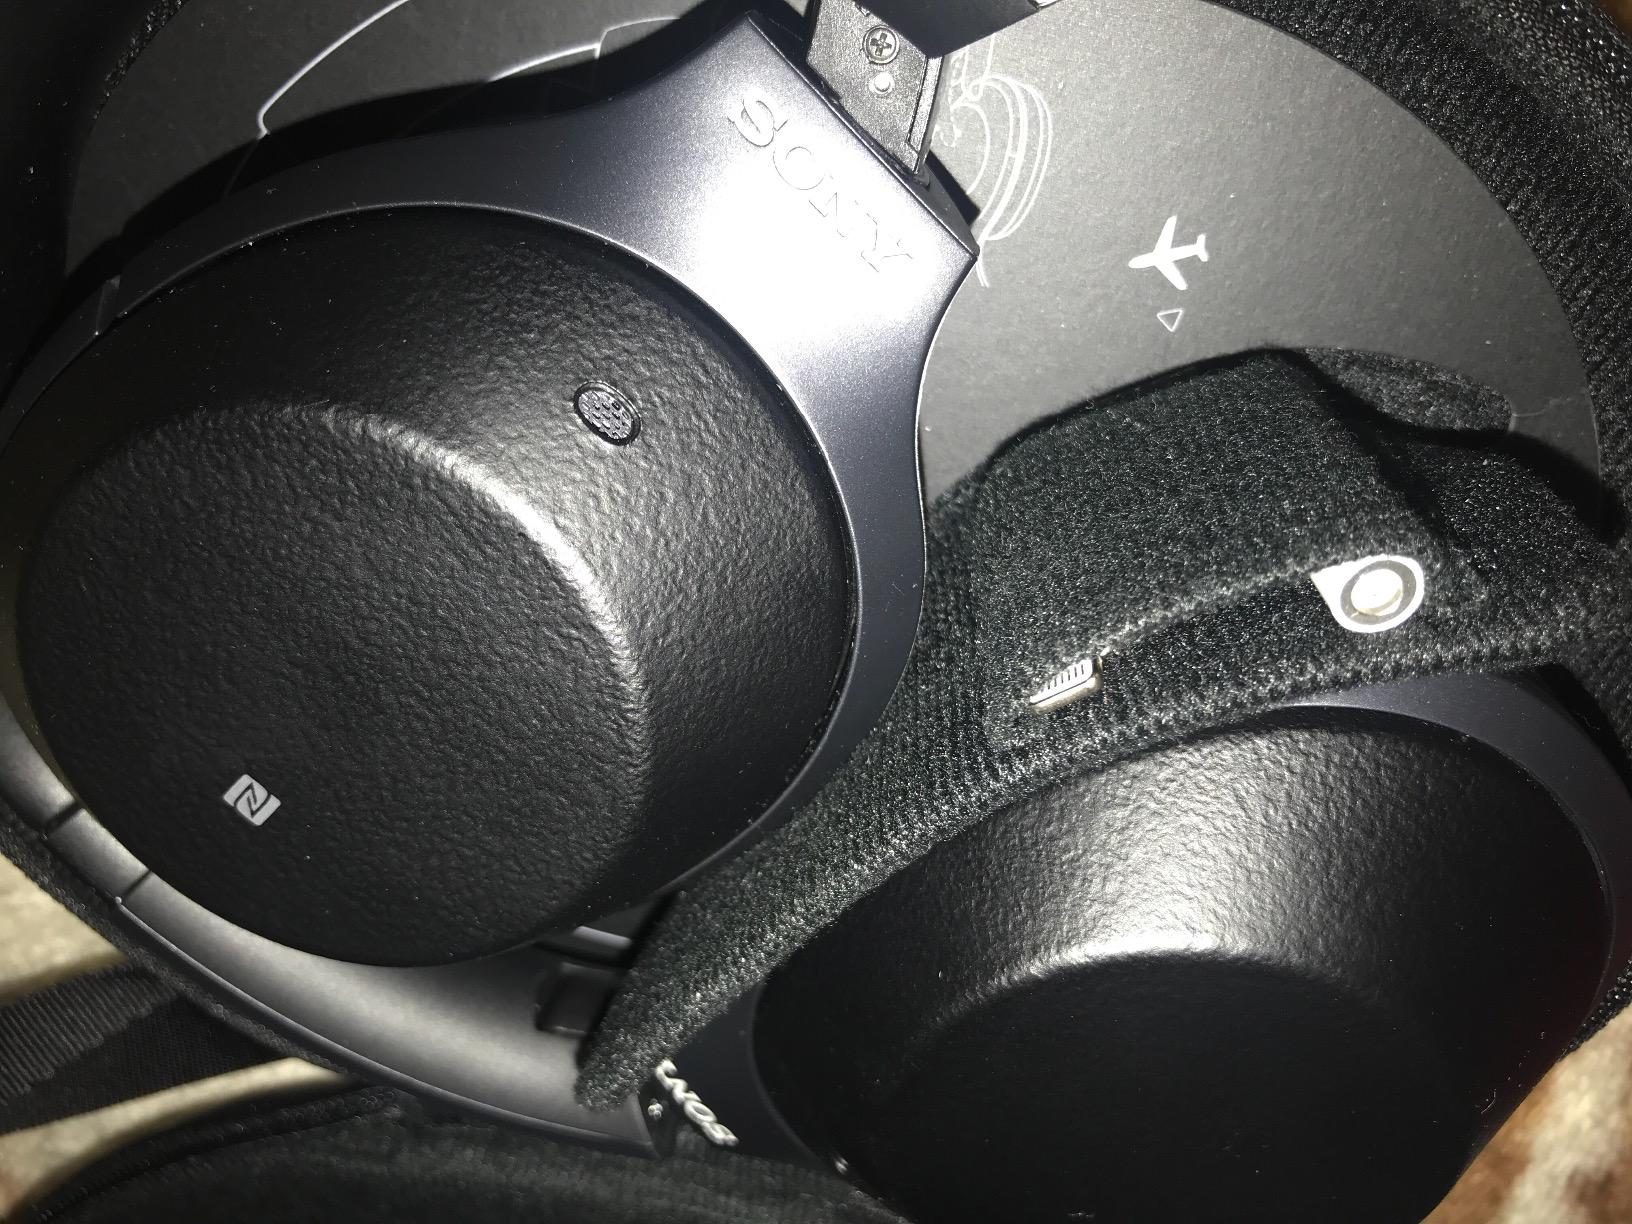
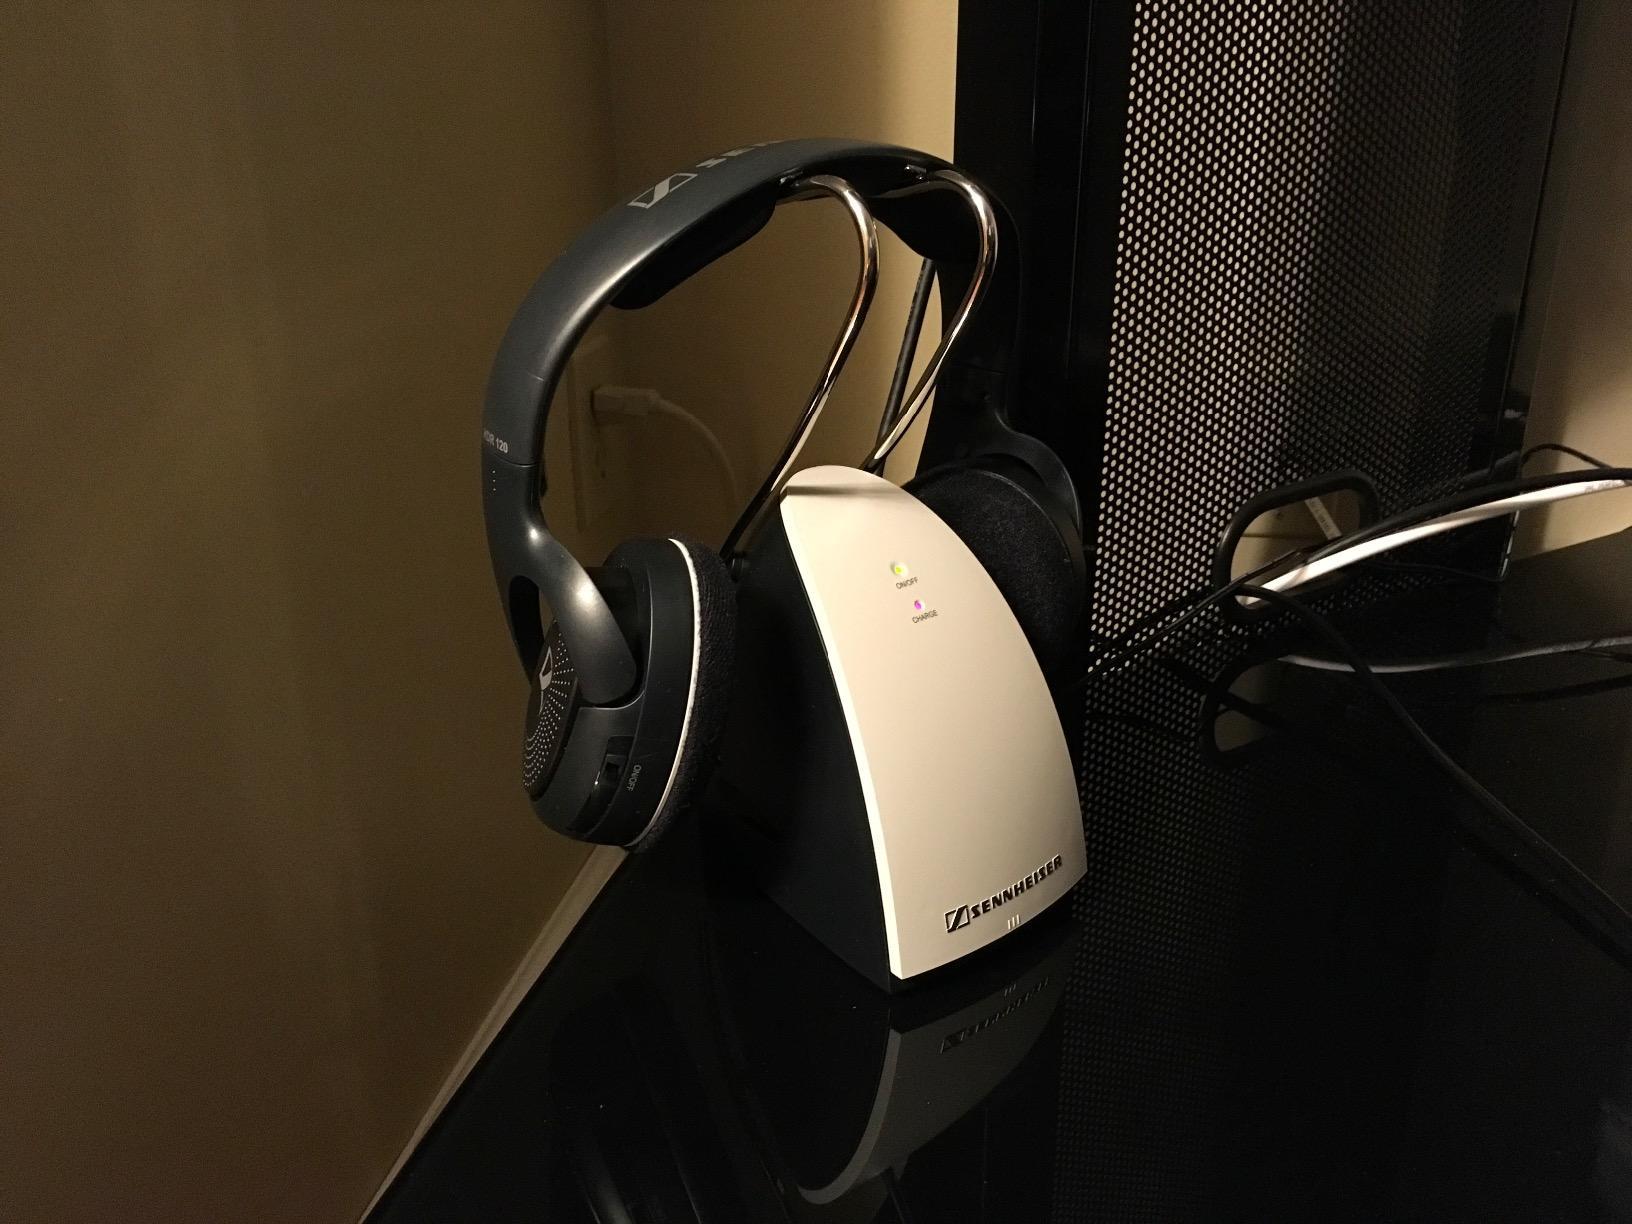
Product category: headphones
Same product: no